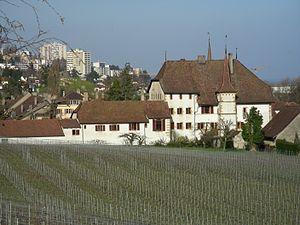
Château d'Auvernier vu de l'ouest